Mauricio Macri

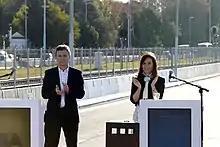
Macri with President Cristina Fernández de Kirchner during the inauguration of Autopista Illia in 2014

Macri's administration worked on public transport in an attempt to reduce auto traffic in Buenos Aires. One project was the Metrobus, a bus rapid transit system added to the city's main streets. By the end of Macri's term as mayor, the system had five lines and 113 stations.